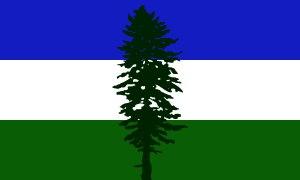
Le drapeau du Royaume d'Araucanie et de Patagonie est un drapeau tricolore de bandes horizontales bleue, blanche et verte de largeurs égales.
La Cascadie est le nom proposé pour un État indépendant et souverain qui serait formé par l'union de la province canadienne de la Colombie-Britannique et des États américains de Washington et d'Oregon, après une éventuelle sécession de leur État et de leur gouvernement fédéral respectif d'Ottawa et de Washington D.C. En incluant l'intégralité de la biorégion, la Cascadie s'étendrait de la côte de l'Alaska au nord à la Californie du Nord au sud et à l'intérieur des terres pour inclure des parties de l'Idaho, du Montana, du Nevada, de l'Utah, du Wyoming et du Yukon. Des défenseurs plus conservateurs proposent des frontières qui incluent les terres à l'ouest de la crête de la chaîne des Cascades et l'ouest de la Colombie-Britannique.